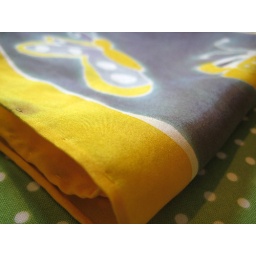
silk scarf with hand painted butterflies in yellow and gray